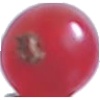
Label: redcurrant